Farrukh Dhondy

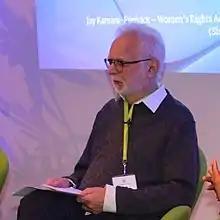

Farrukh Dhondy (born 1944) is an Indian-born British Parsi writer, playwright, screenwriter and left-wing activist who resides in the United Kingdom.